Albrecht Kossel

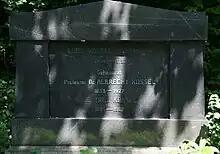
Kossel's grave in Heidelberg

In 1886, Kossel married Luise Holtzman, daughter of Adolf Holtzmann. Holtzmann was Professor at the University of Heidelberg, lecturing in German literature as well as Sanskrit. He was also a noted philologist of his day. The couple had three children, two of whom survived to maturity: Walther, born in 1888, and daughter Gertrude, born in 1889.